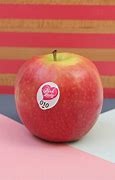
Label: apple